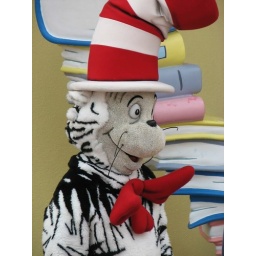
The cat in the hat